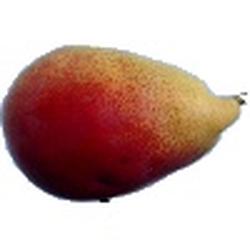
Label: Pear